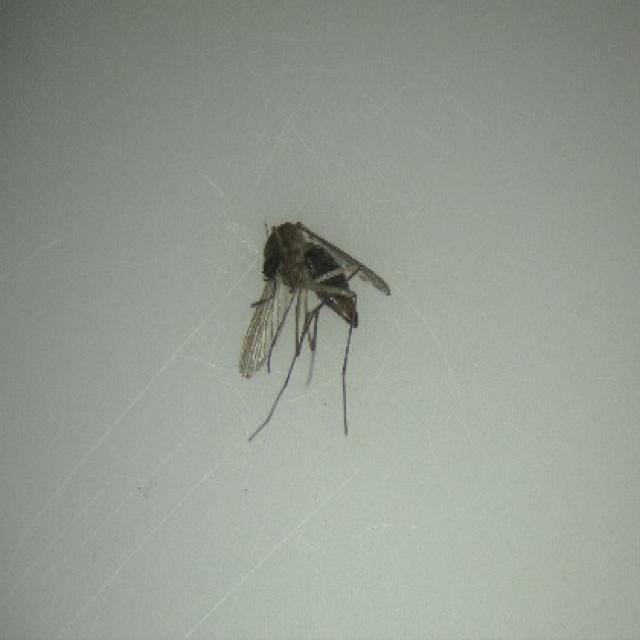
Species: culex_tritaeniorhynchus